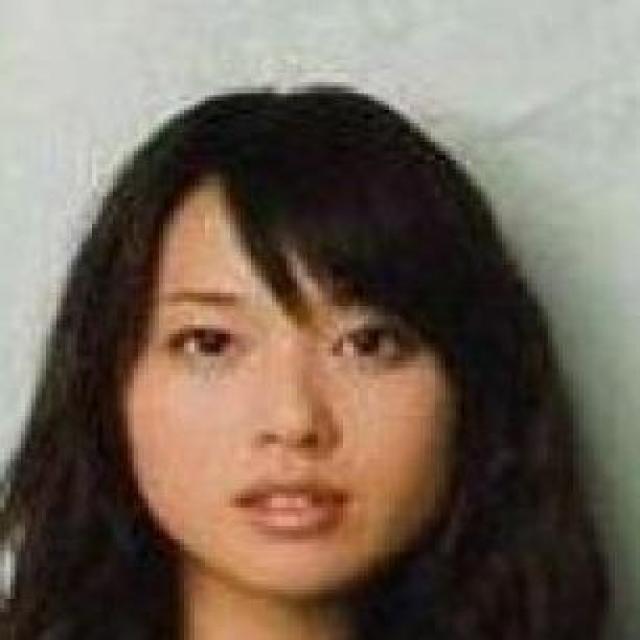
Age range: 21-44